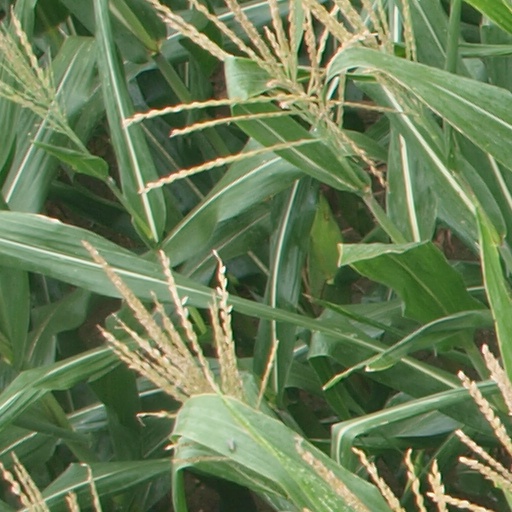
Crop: maize; corn